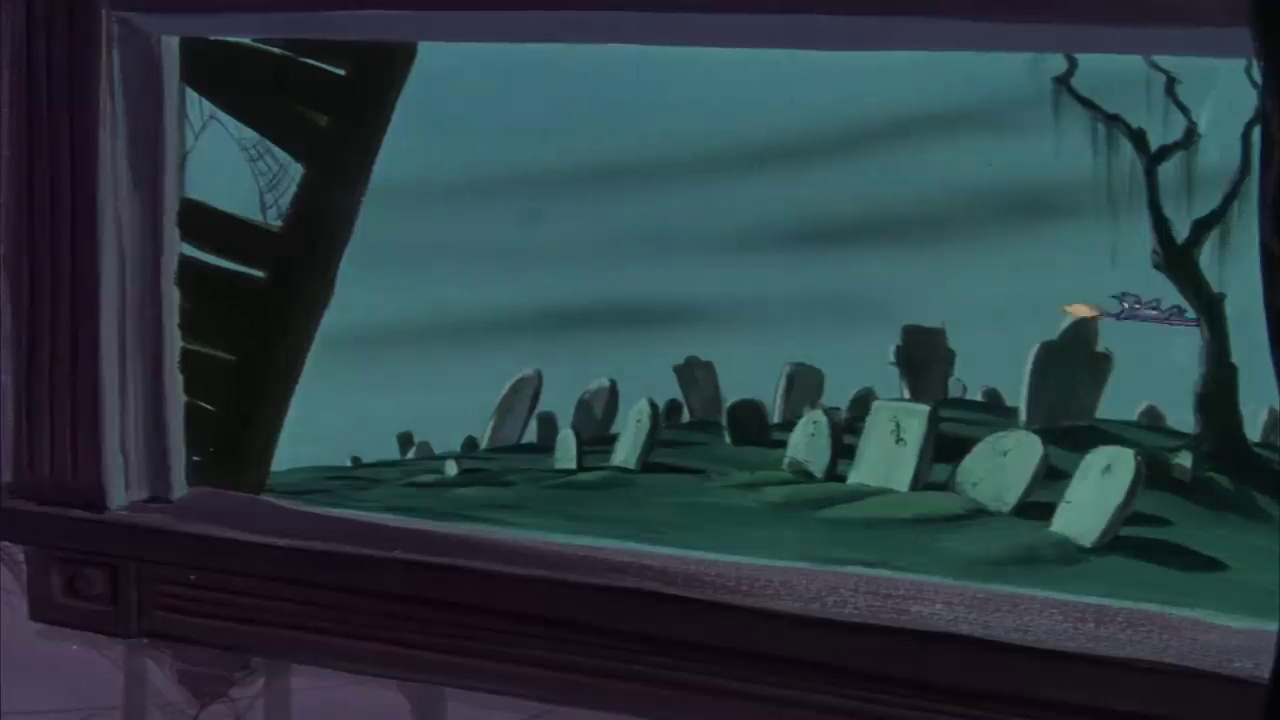
Portrait style: Cartoon Portrait